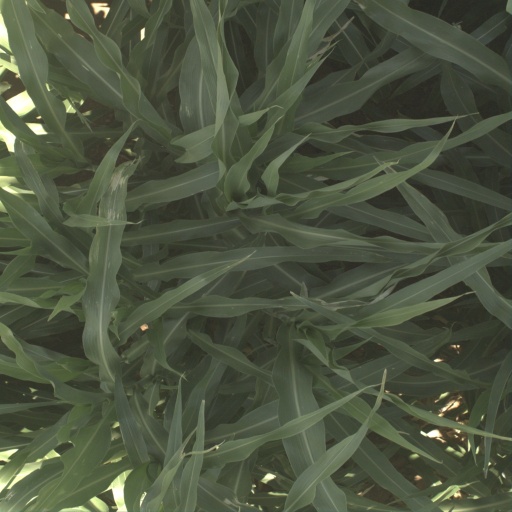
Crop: sorghum